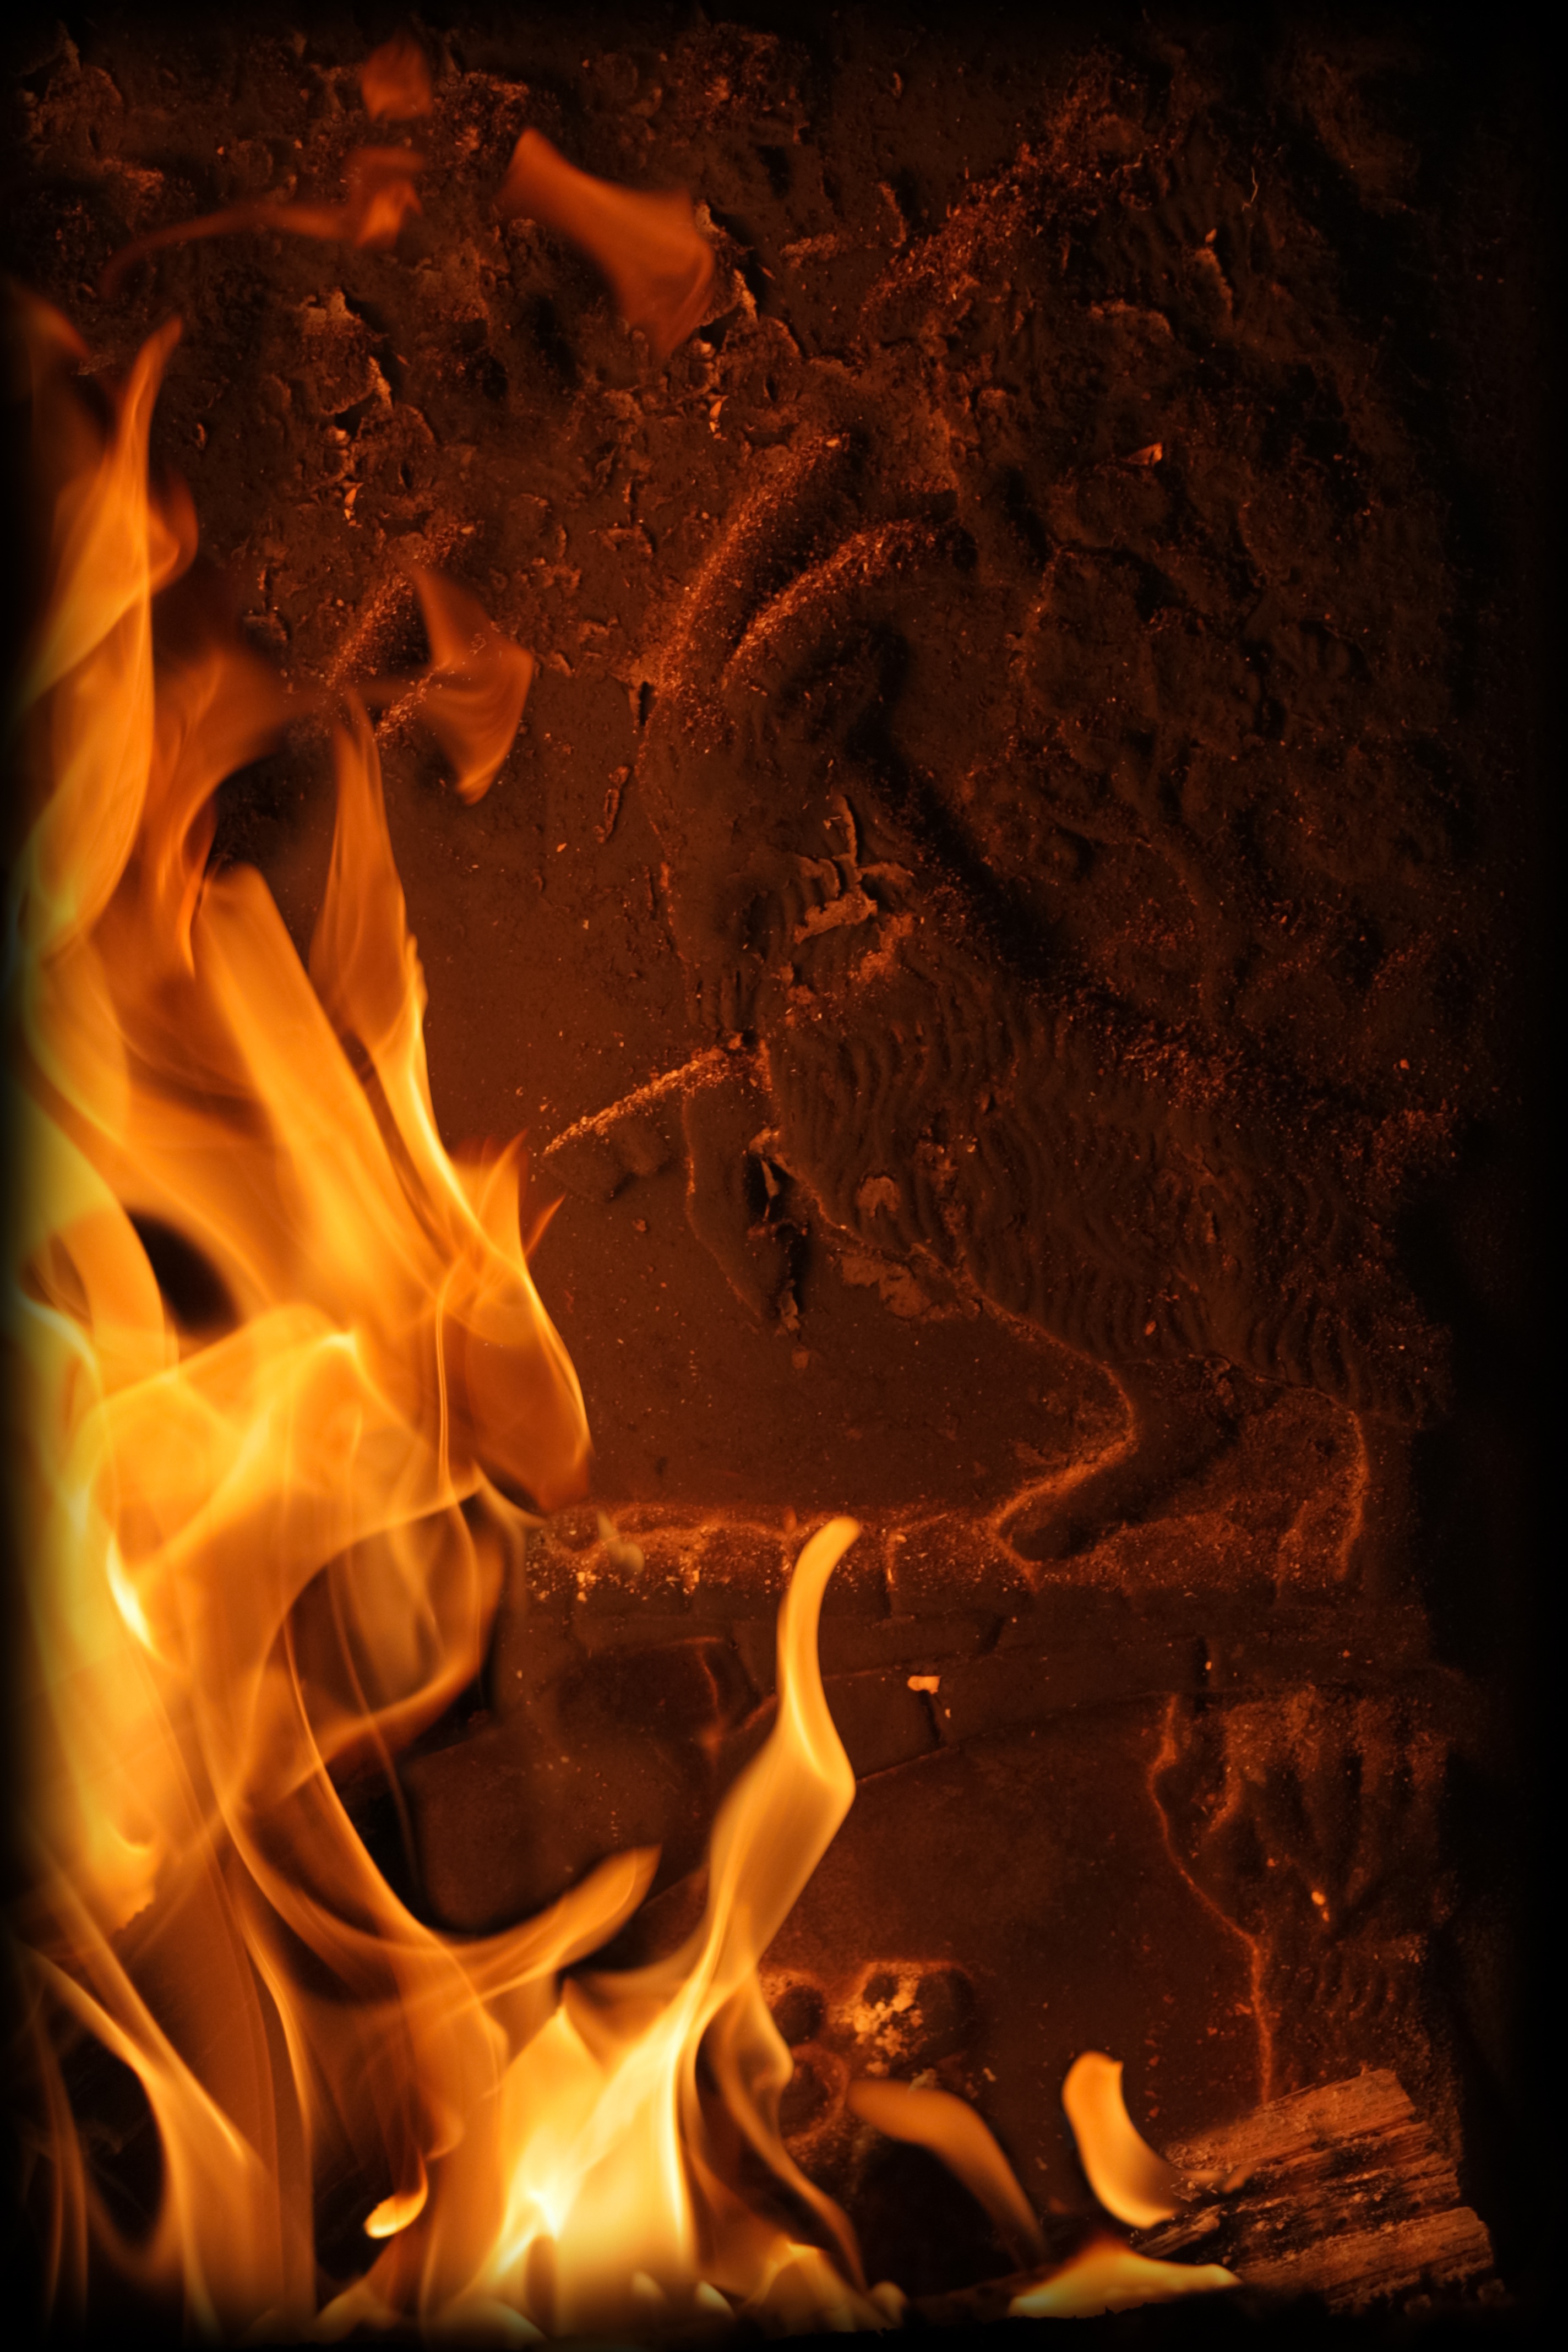
flame, fire, fireplace, darkness, campfire, heat, fight, goats, troll, flames, bro, bock, bruse, geological phenomenon